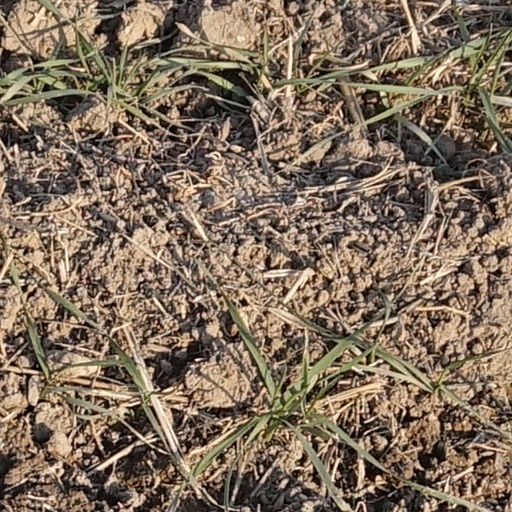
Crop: wheat